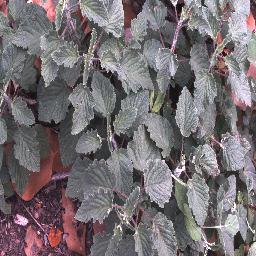
Label: negative